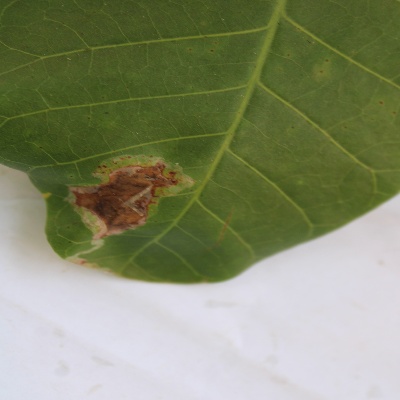
Crop: Cashew
Condition: anthracnose